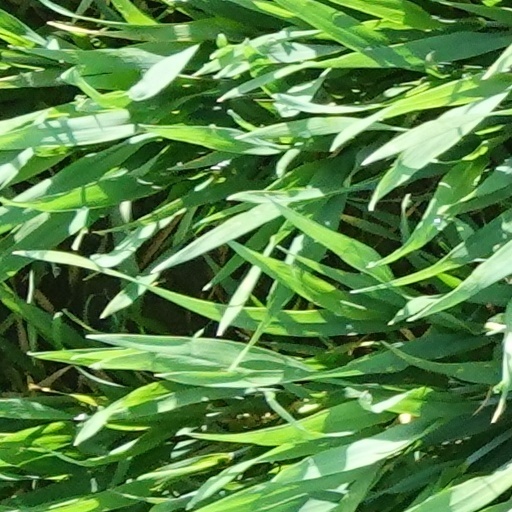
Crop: wheat